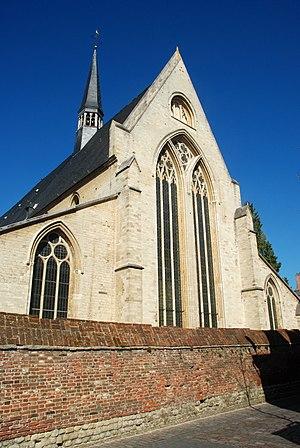
Belgique - Louvain - Église Saint-Jean-Baptiste-du-Béguinage
L'église Saint-Jean-Baptiste-du-Béguinage est une église classée de style gothique située à Louvain, dans la province du Brabant flamand en Belgique.